List of mammals of South Korea

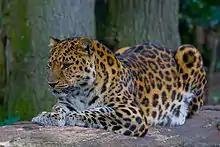
Amur leopard

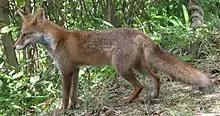
Red fox

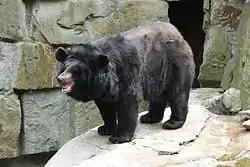
Asiatic black bear

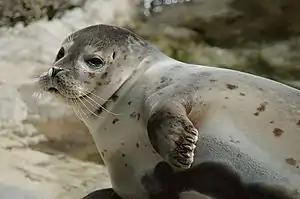
Common seal

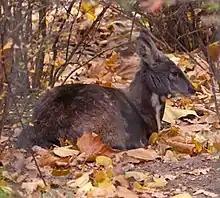
Siberian musk deer

There are over 260 species of carnivorans, the majority of which feed primarily on meat. They have a characteristic skull shape and dentition.